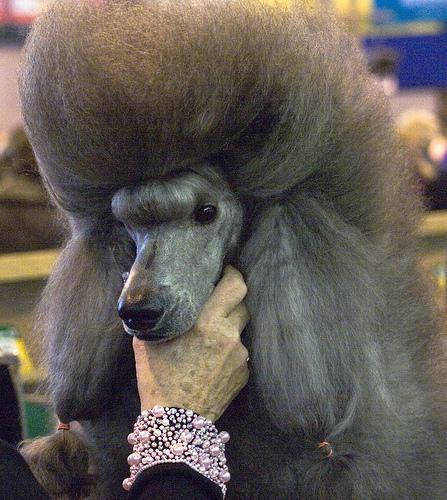
standard_poodle